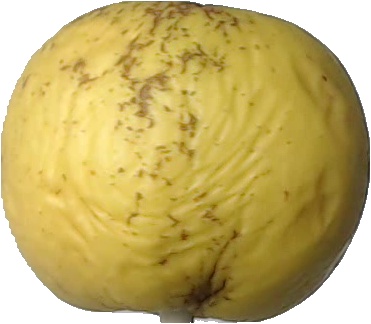
Label: apple_golden_1